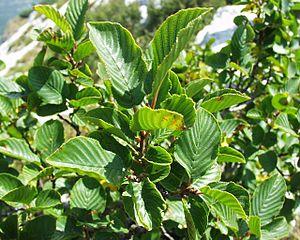
Le nerprun des Alpes est une espèce d'arbrisseaux qui peut atteindre 3 à 4 m de haut. Ses feuilles sont grandes, alternes, aux nervures saillantes en dessous. Il fleurit de mai à août.